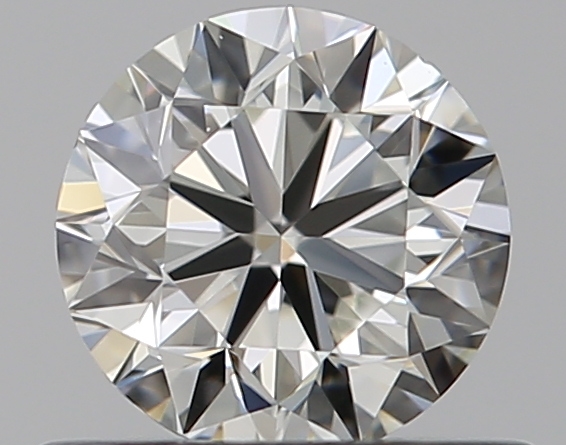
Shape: round
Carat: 0.5
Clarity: VVS2
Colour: I
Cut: VG
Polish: EX
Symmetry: EX
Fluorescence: F
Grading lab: GIA
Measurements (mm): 4.94 x 4.99 x 3.17